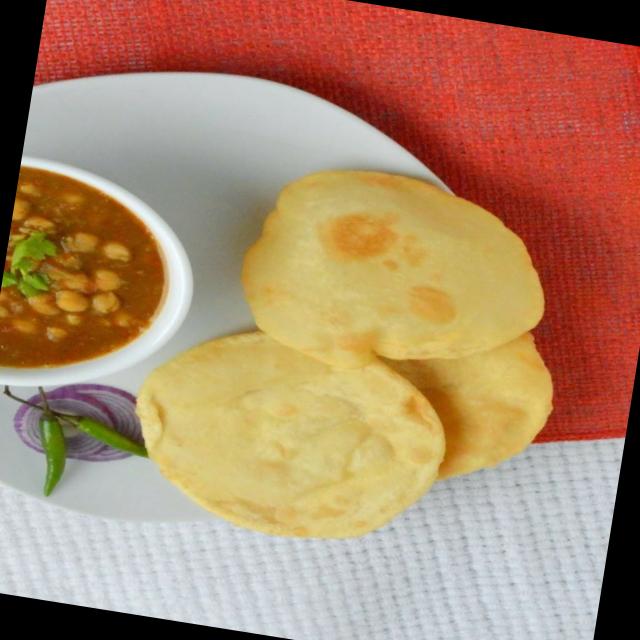
Dish: chole_bhature